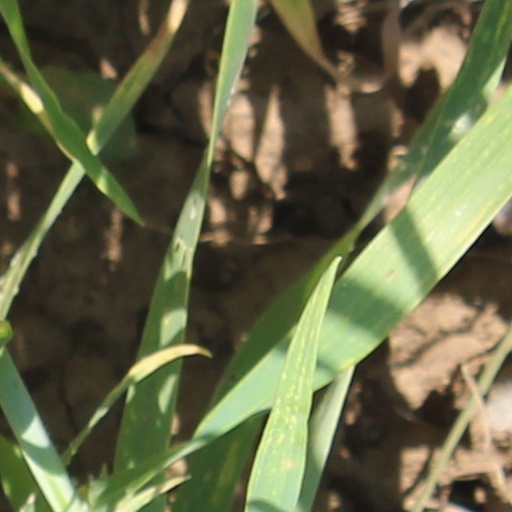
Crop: wheat